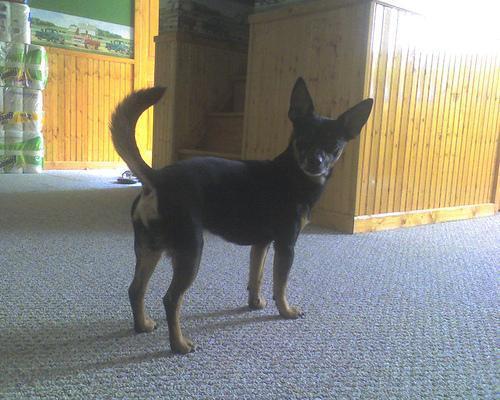
miniature_pinscher